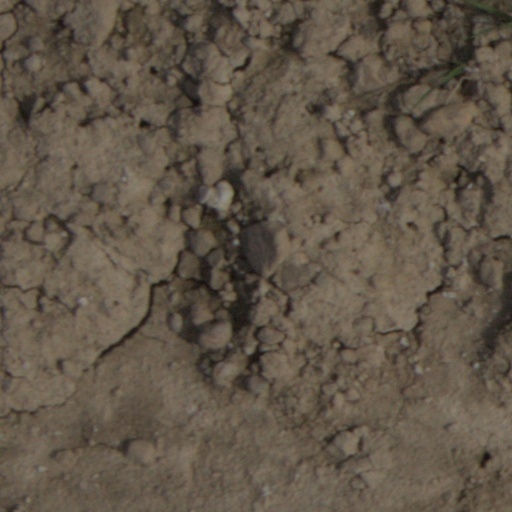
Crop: wheat